Sandra Marsaud

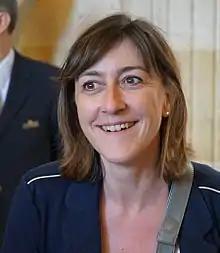
Sandra Marsaud in the National Assembly in June 2017.

Sandra Marsaud (born 2 January 1974 in Périgueux) is a French politician representing La République En Marche! She was elected to the French National Assembly on 18 June 2017, representing the 2nd constituency of the department of Charente.